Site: brandenburg
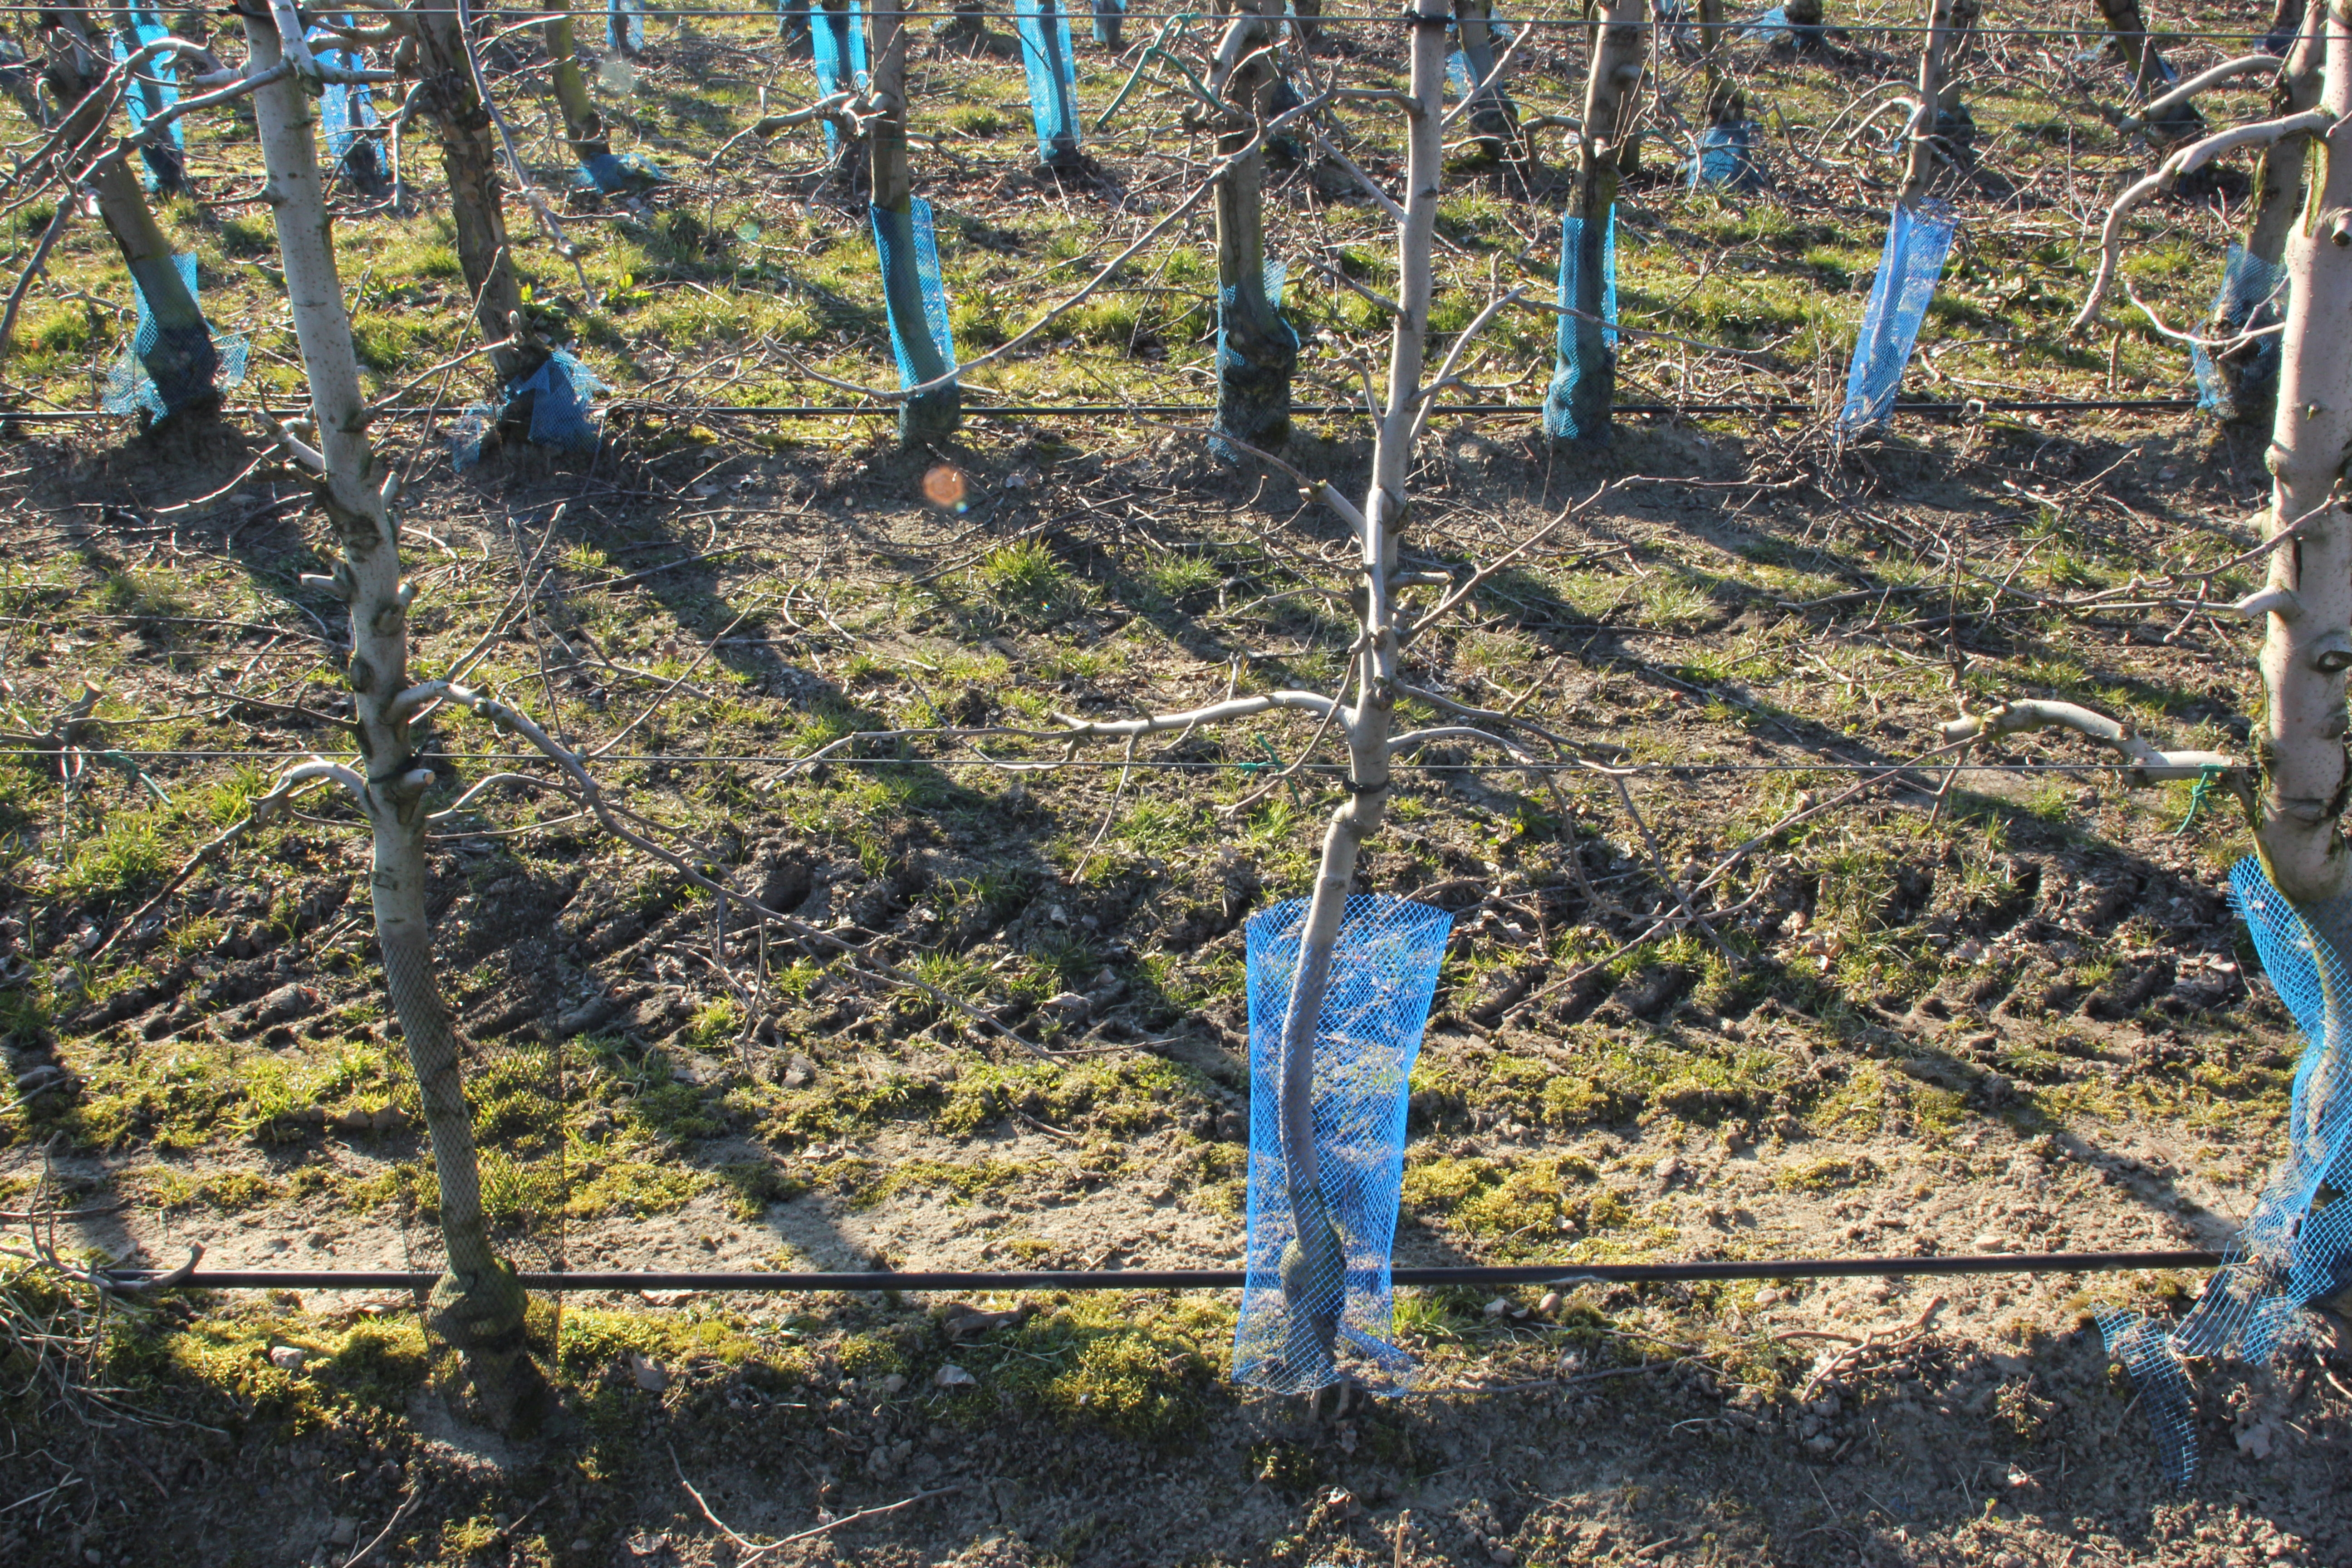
Growth stage (BBCH 03): Bud development